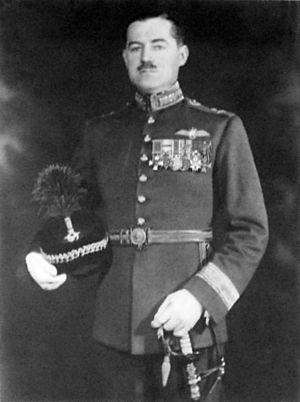
La famille Babington est une famille anglaise et anglo-irlandaise descendant de Sir John de Babington, seigneur du manoir de Babington, dans le Northumberland, qui vivait en 1178.